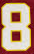
Number: 8